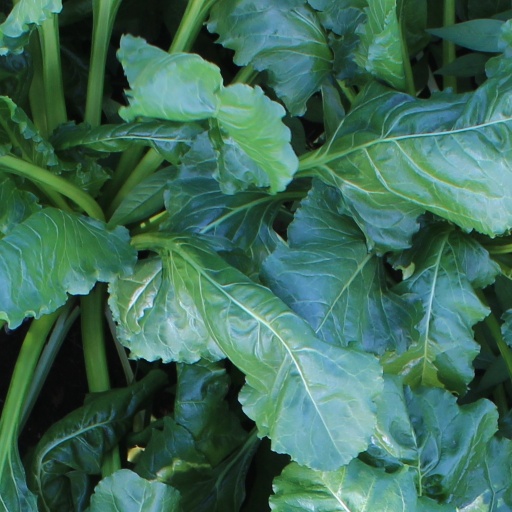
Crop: sugar beet